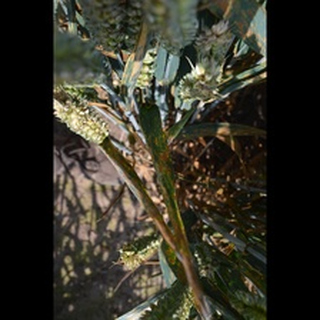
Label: wheat_septoria